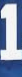
Number: 1